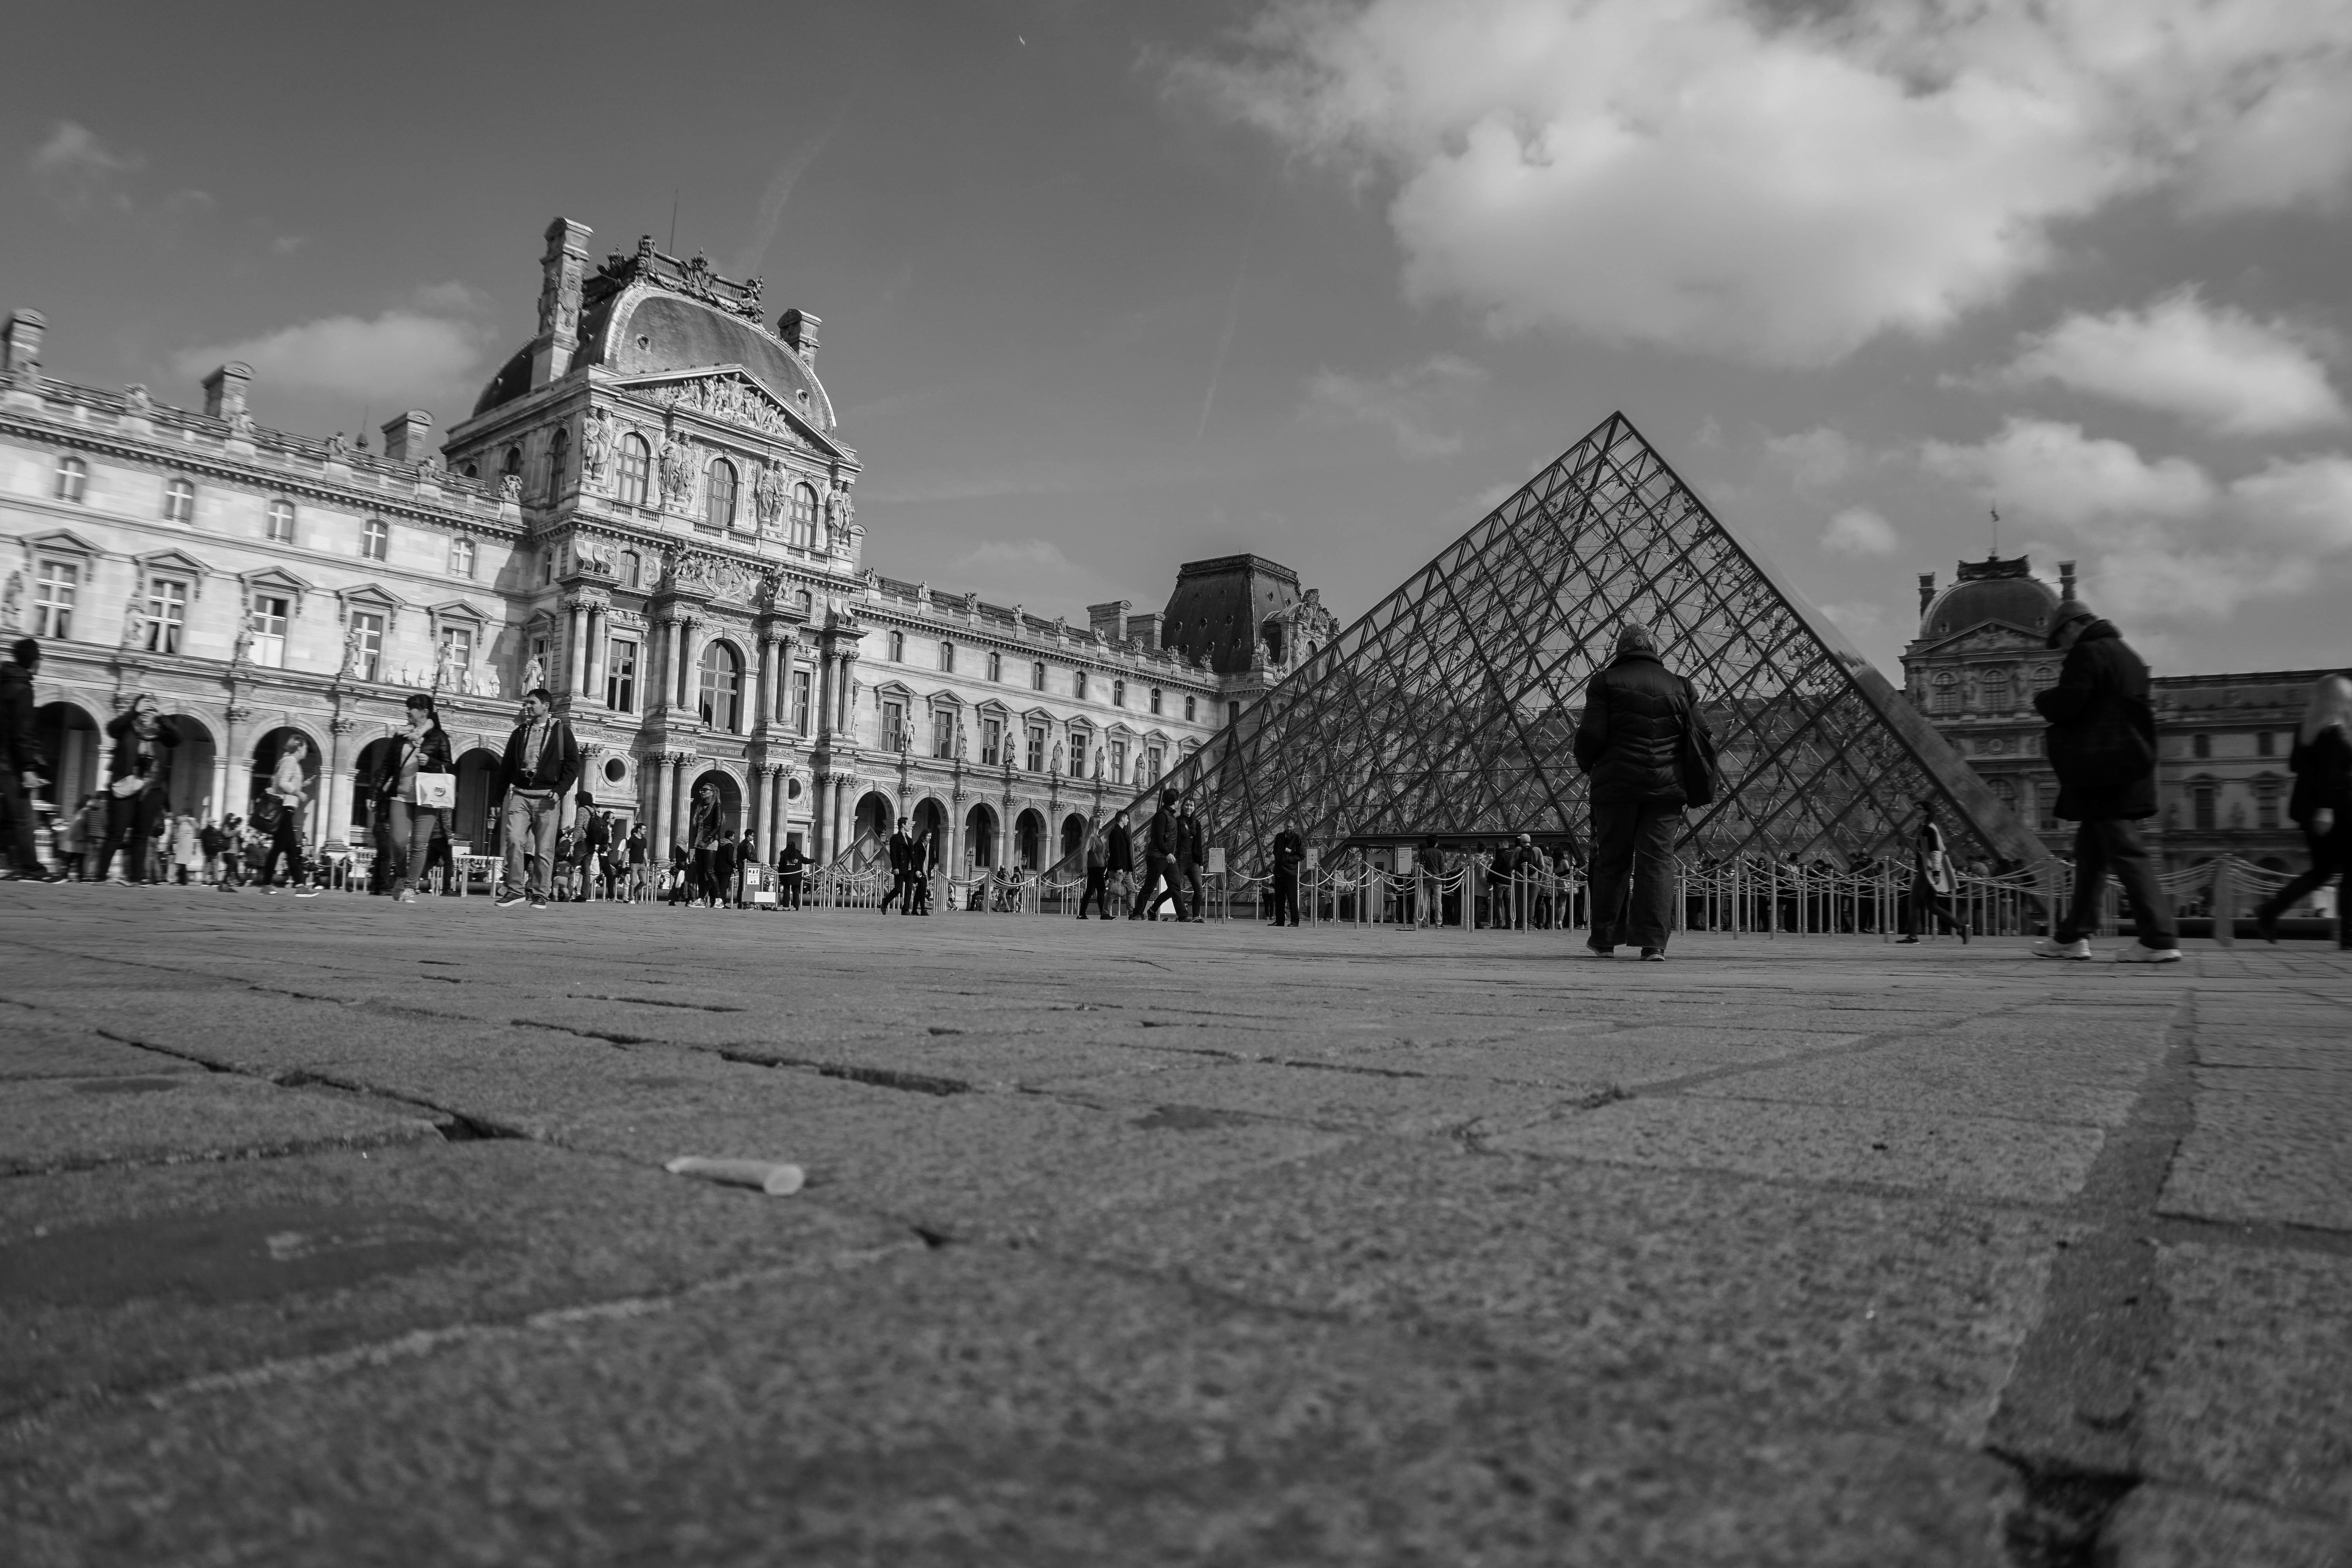
black and white, road, street, photography, monument, cityscape, landmark, monochrome, town square, urban area, monochrome photography, human settlement